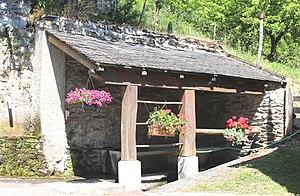
Lavoir de Cadeilhan (Hautes-Pyrénées)
La liste des lavoirs des Hautes-Pyrénées présente les lavoirs situées dans le département français des Hautes-Pyrénées.
Cadeilhan-Trachère est une commune française située dans le département des Hautes-Pyrénées, en région Occitanie.